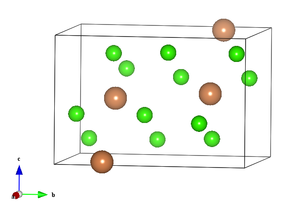
structure cristallographique de SbCl3 dessiné à l'aide de VESTA K. Momma and F. Izumi, ""VESTA: a three-dimensional visualization system for electronic and structural analysis."" J. Appl. Crystallogr., 41:653-658, 2008.
Le trichlorure d'antimoine est un composé chimique moléculaire de formule brute SbCl₃. C'est un solide mou sans couleur qui était connu comme beurre d'antimoine par les alchimistes. Il a une odeur forte, et, au contact de l'eau, il s'hydrolyse formant de l'oxychlorure et dégageant du chlorure d'hydrogène. Ainsi, les échantillons de SbCl₃ doivent être protégés de l'humidité :